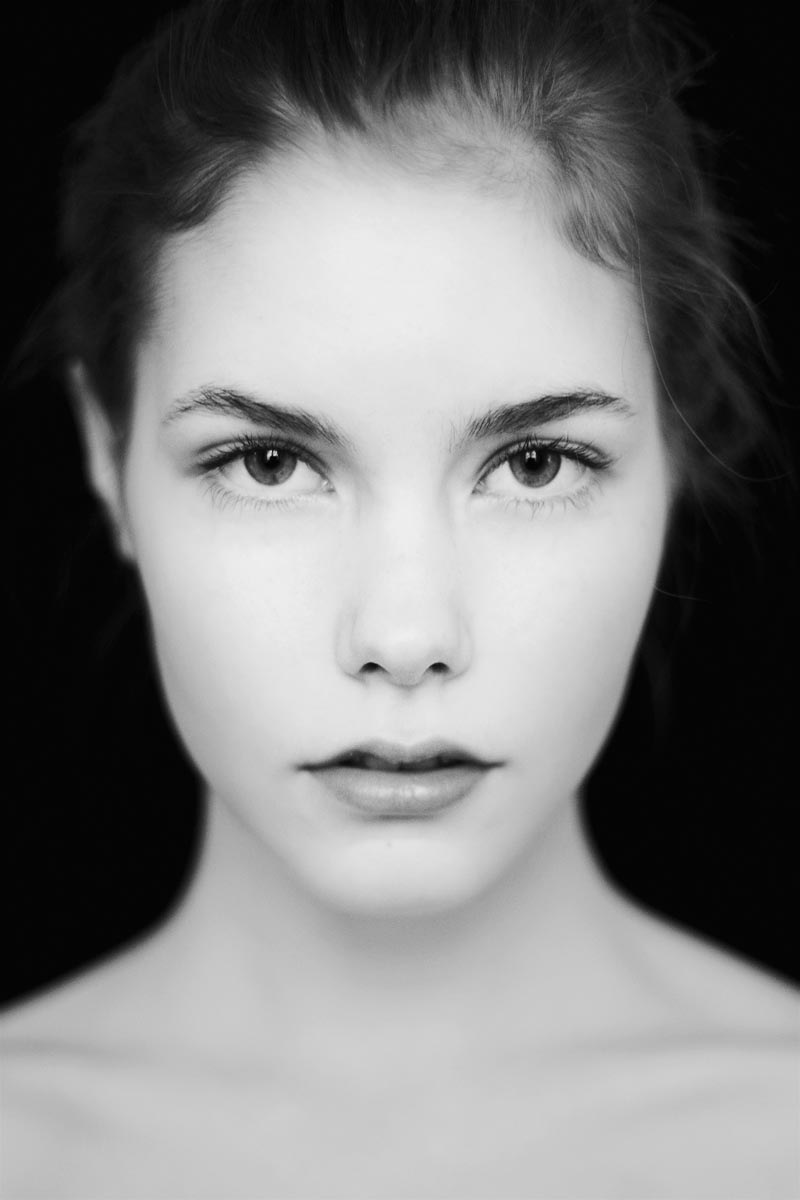
Gender: women